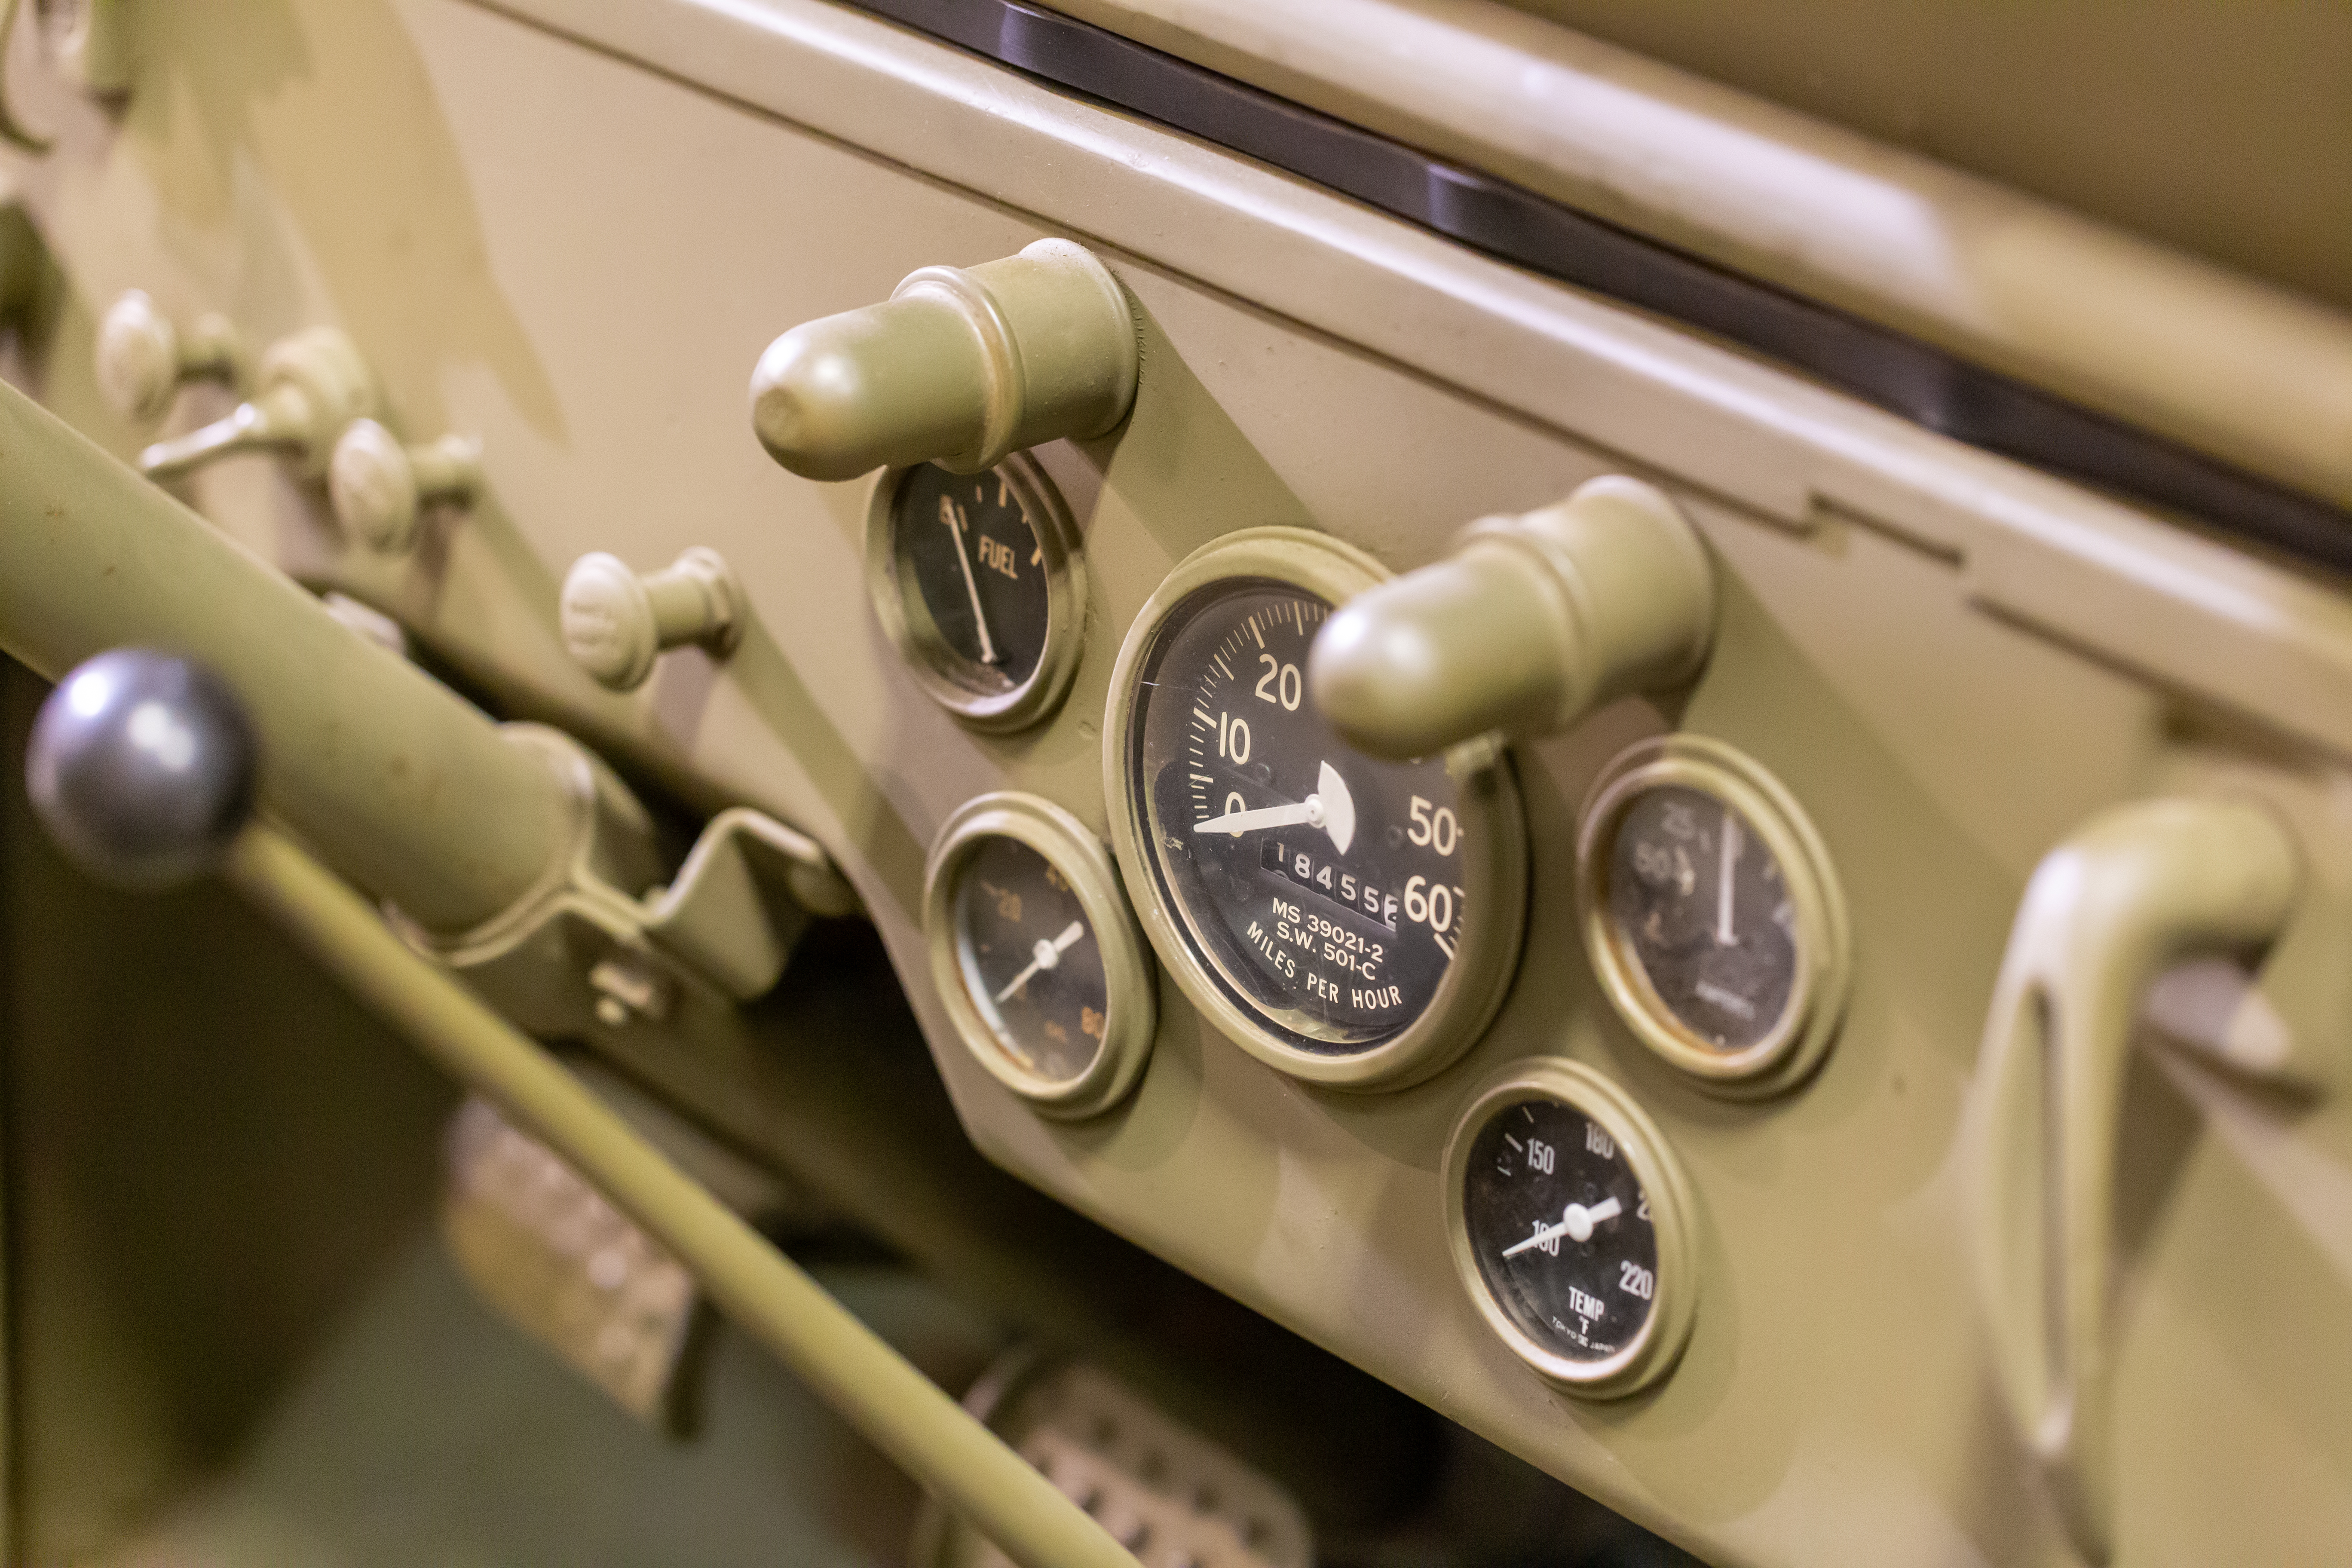
vehicle, car, classic car